Mount Helicon

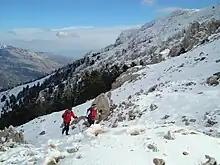
Hikers ascending the slopes of Helicon

Later in the text, he describes a meeting between himself and the Muses on Mount Helicon, where he had been pasturing sheep when the goddesses presented him with a laurel staff, a symbol of poetic authority. The Helicon thus was an emblem of poetical inspiration. (It is not clear, if the other names mentioned – Permessus and Olmeius – are different springs or other names for Hippocrene.) In the "Homeric Hymn" to Poseidon – generally dated to the seventh century, but a bit later than Hesiod's works – a brief invocation, the god is hailed as "Lord of Helicon".